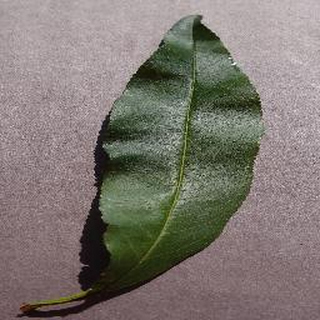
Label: healthy_peach